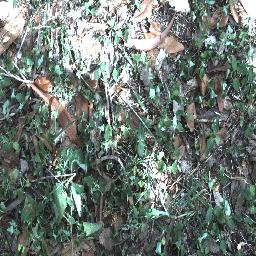
Label: negative